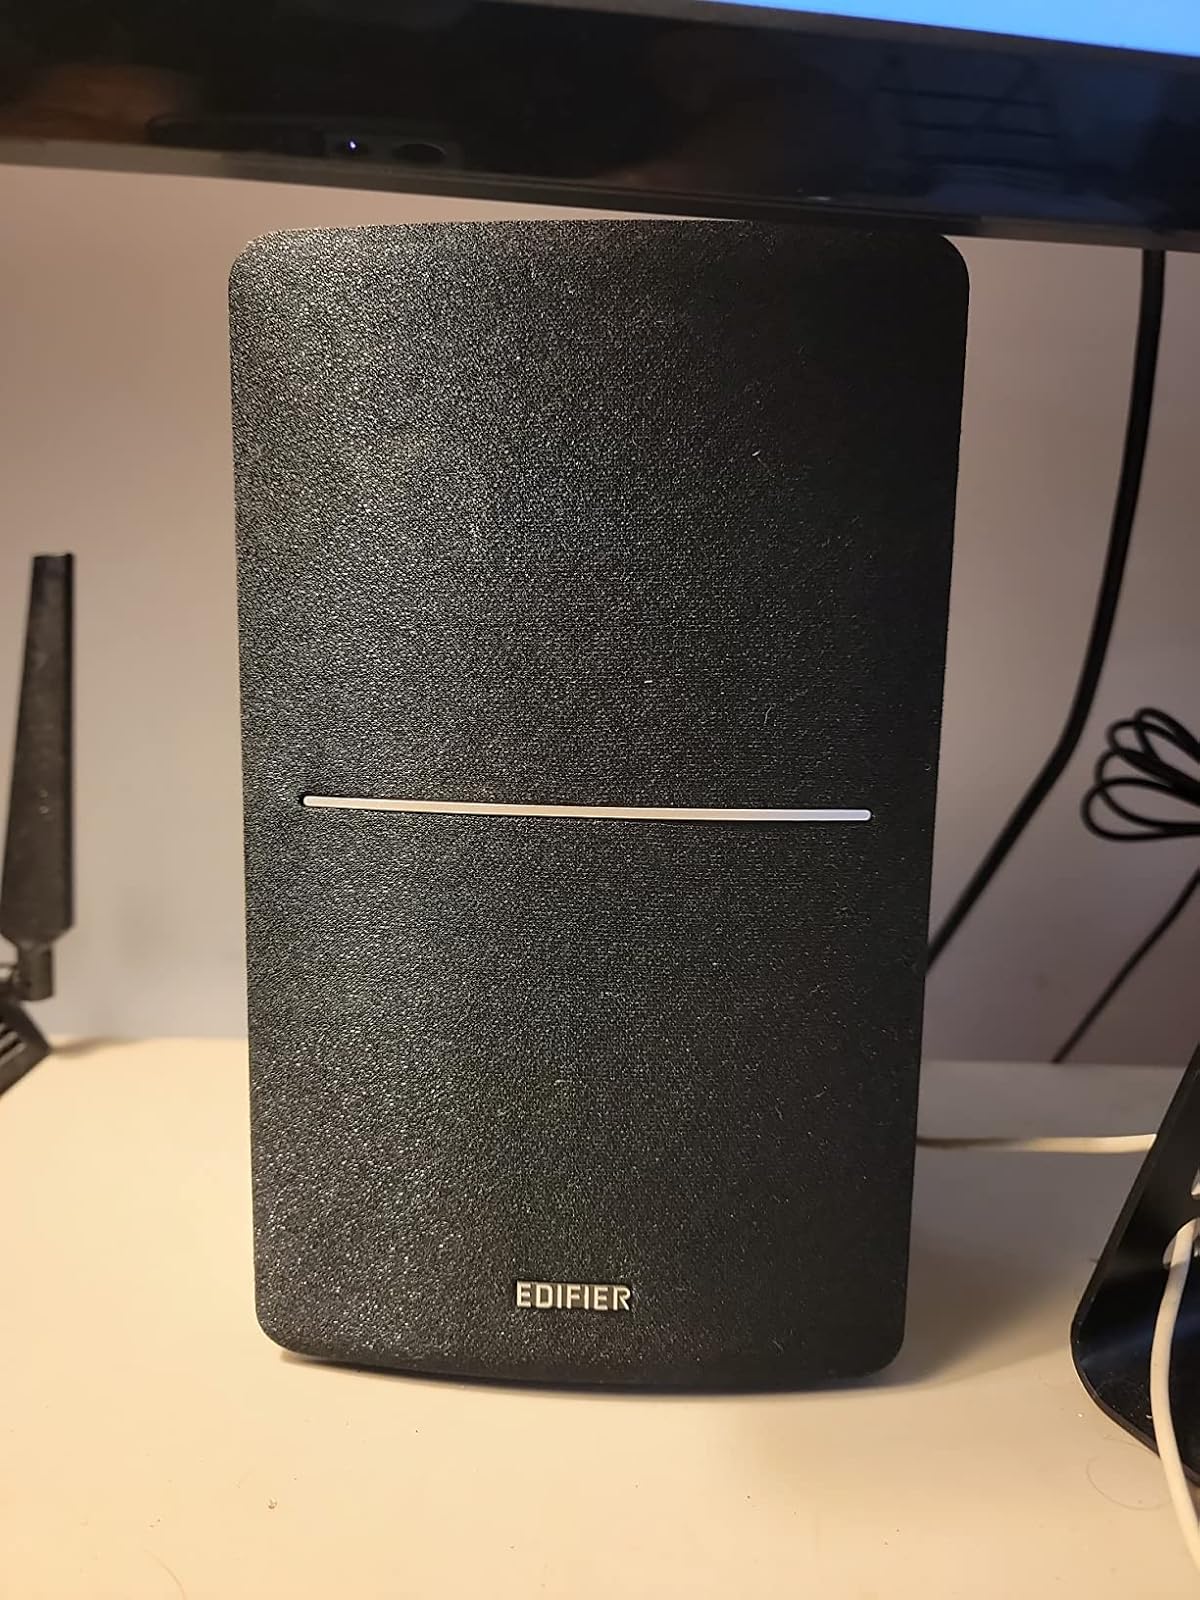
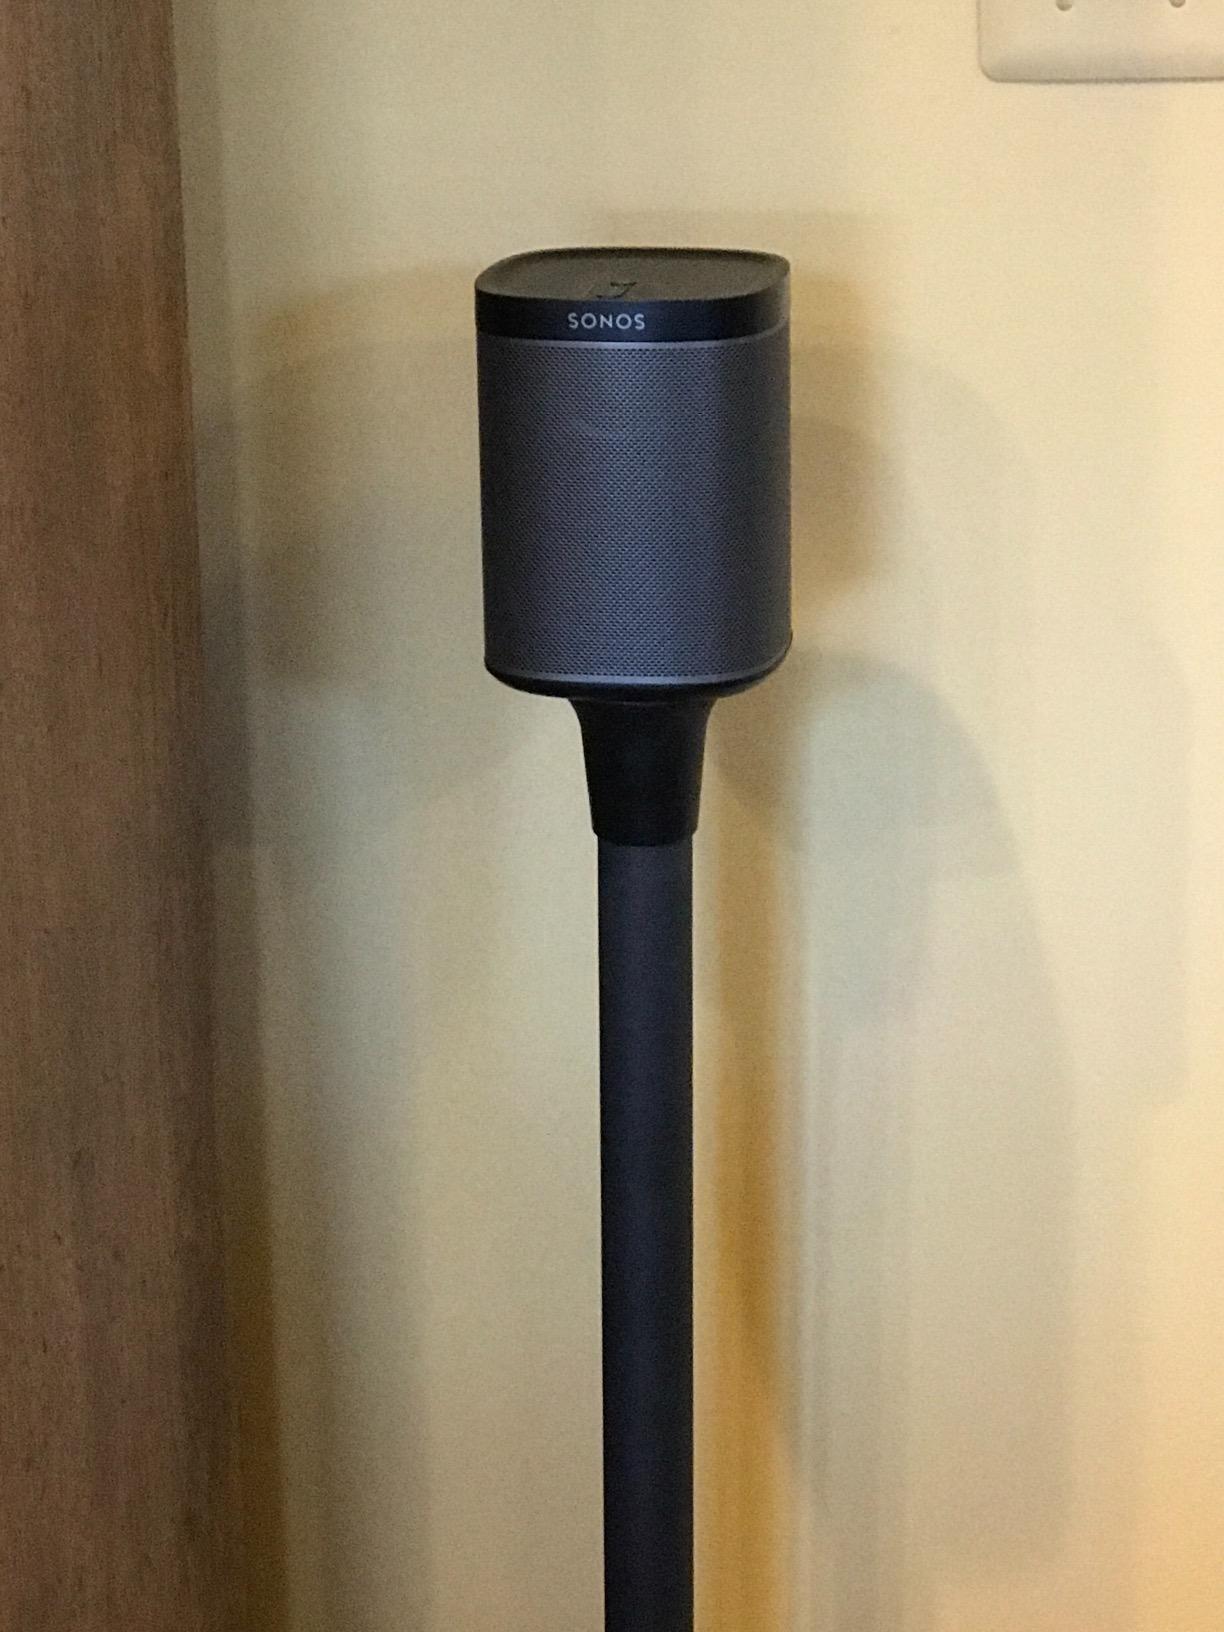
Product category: speaker
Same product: no